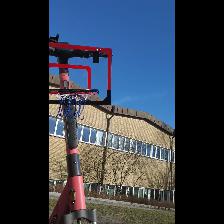
Label: NonHuman